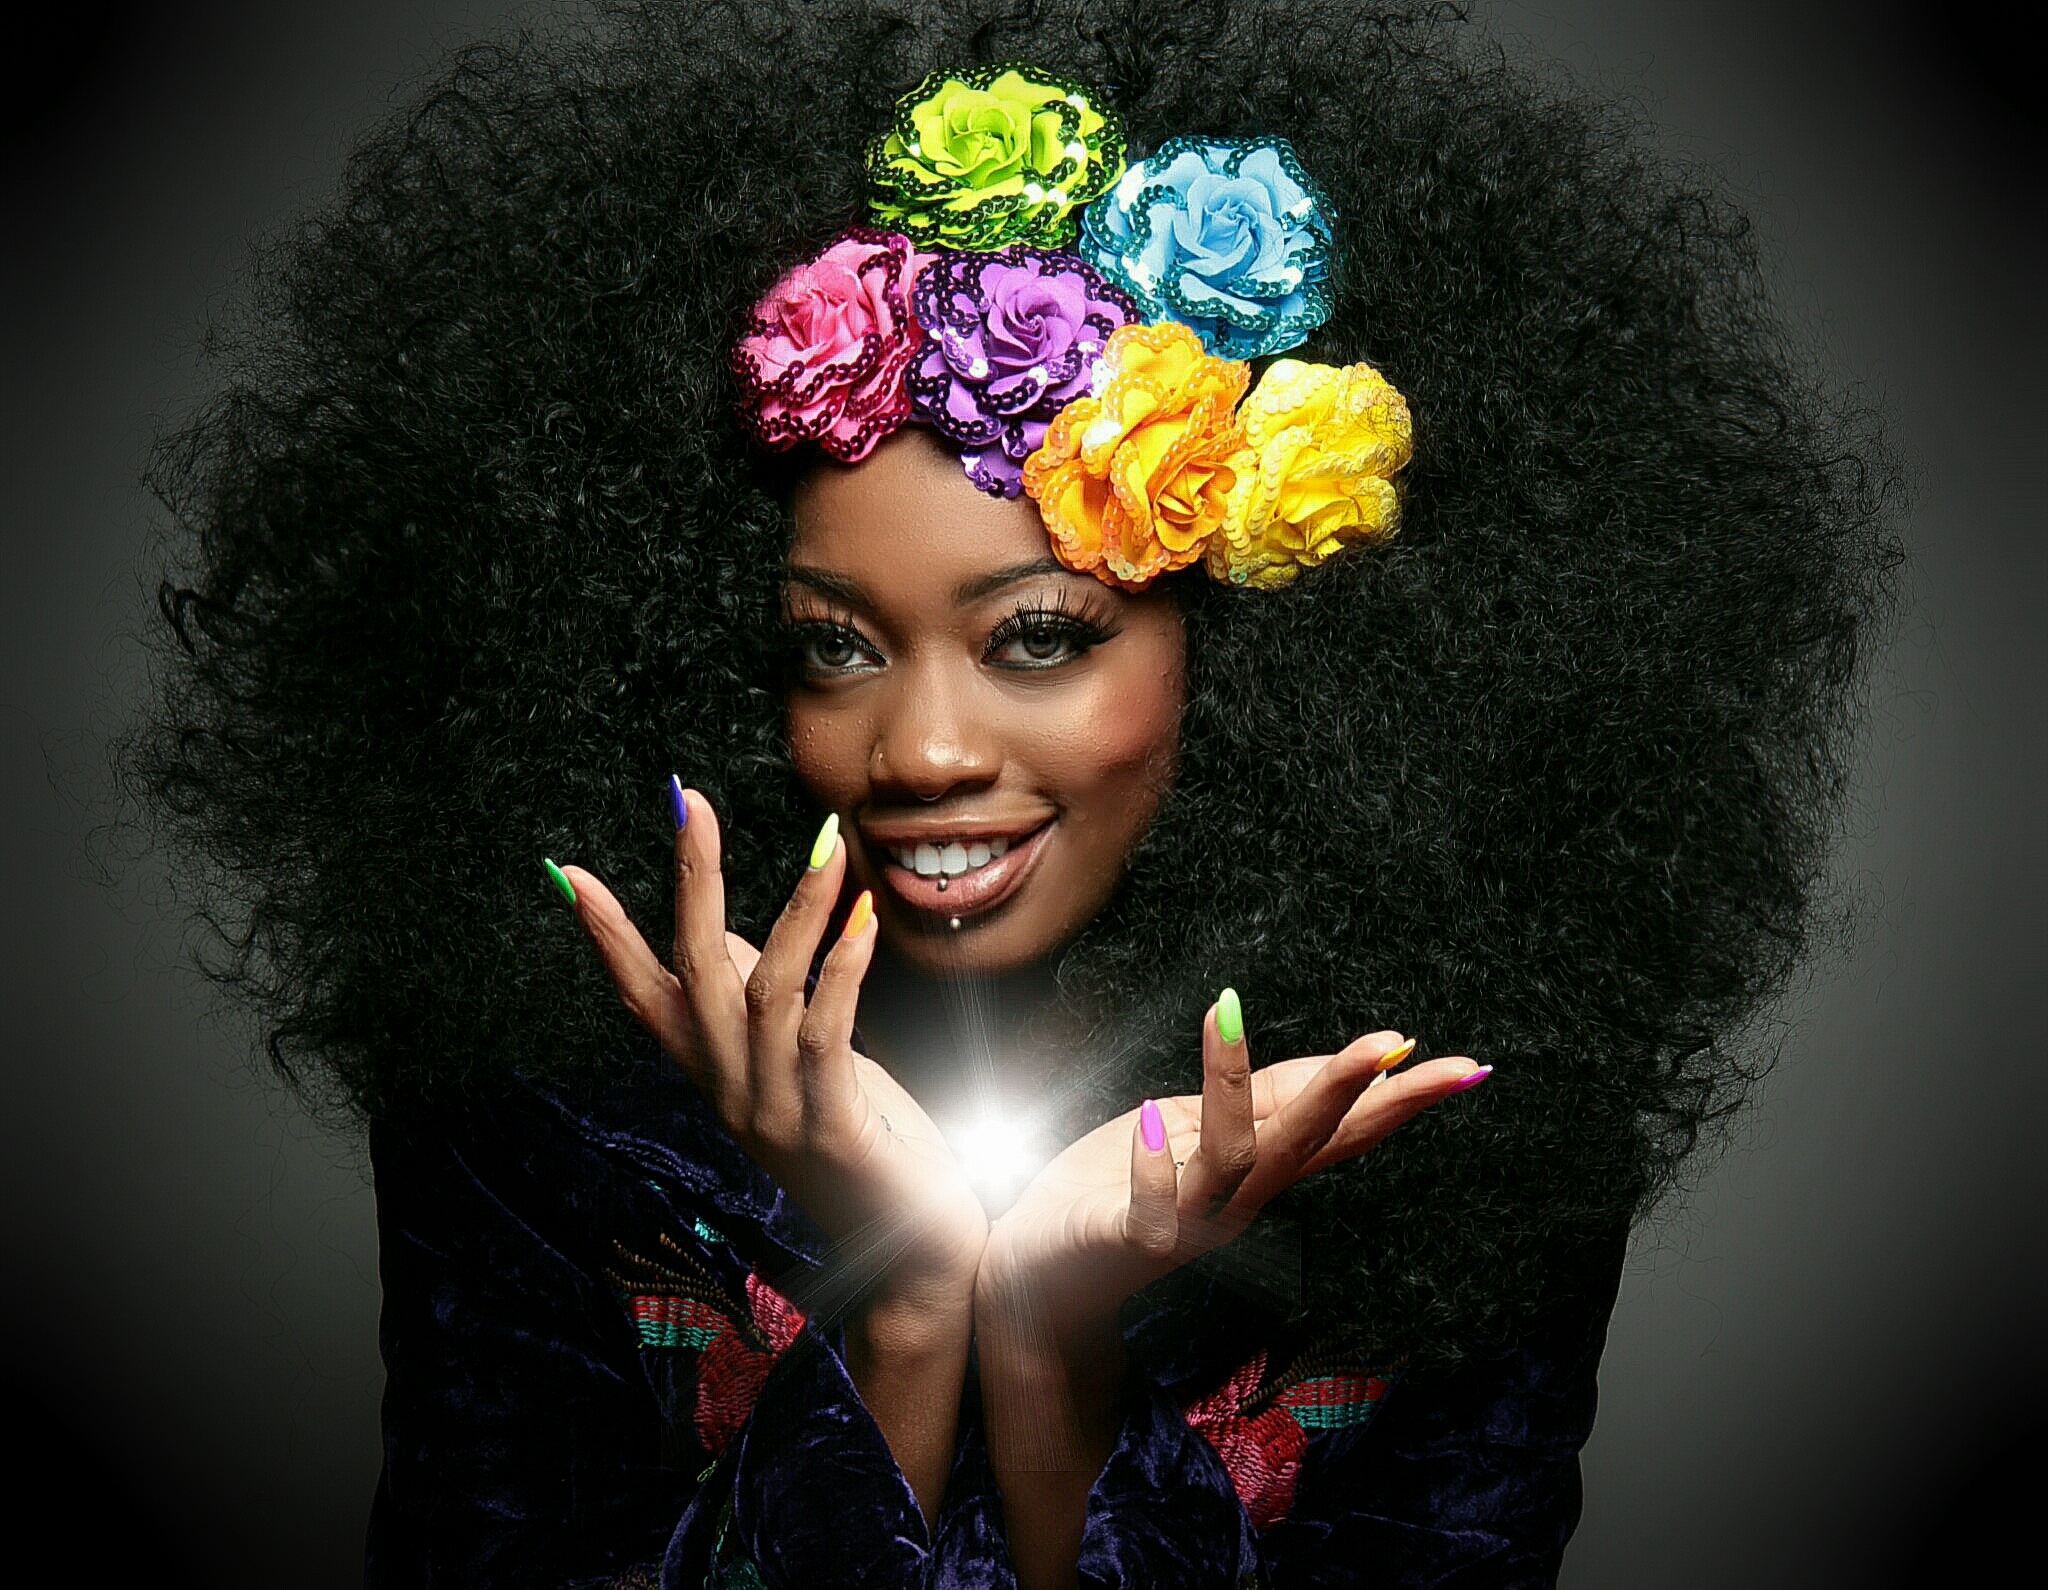
woman, hair, flower, mystical, female, spring, color, fashion, clothing, lady, hairstyle, flowers, dream, beauty, fantasy, magic, princess, magical, fairy, goddess, miracle, beautiful hair